Lower Silesian Voivodeship

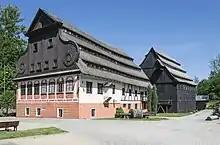
Museum of Papermaking in Duszniki-Zdrój

Tourism is important for Lower Silesian Voivodeship. There are 99 castles and hundreds of palaces. A lot are located Jelenia Góra Valley.